The 1989 World Tour

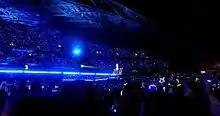
The concert film was filmed at the ANZ Stadium in Sydney "(pictured)".

A concert film titled "The 1989 World Tour Live" was released, in collaboration with Apple Music. On December 13, 2015, Swift announced the film, marking her first collaboration with Apple. The partnership with Apple Music was significant as it came after Swift had previously raised concerns about the compensation practices of streaming platforms. Earlier in 2015, Swift had pulled her catalog from Spotify, criticizing the service’s payment model for artists. Her move to collaborate with Apple Music, which had agreed to pay artists during the free trial period of its subscription service, was seen as aligning with her advocacy for fairer artist compensation in the digital music industry.